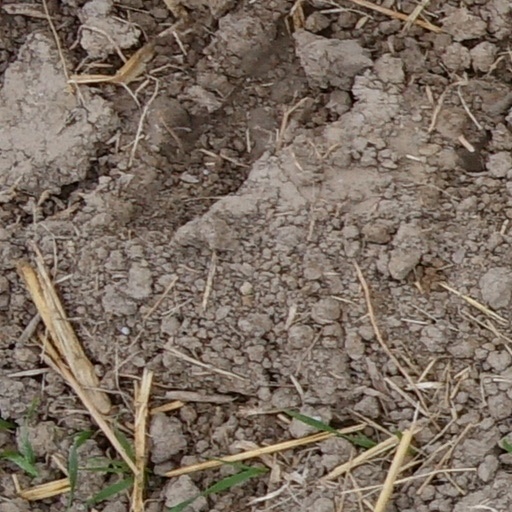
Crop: wheat